Answer in natural language. How many Paintings are visible in the scene? Choose between the following options: 2, 3, 5, 1 or 4
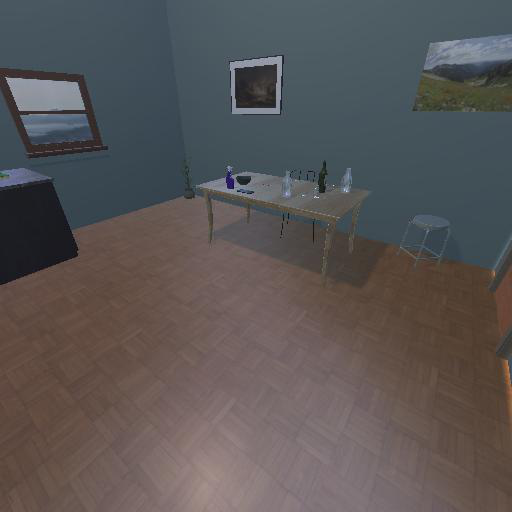
<answer>2</answer>